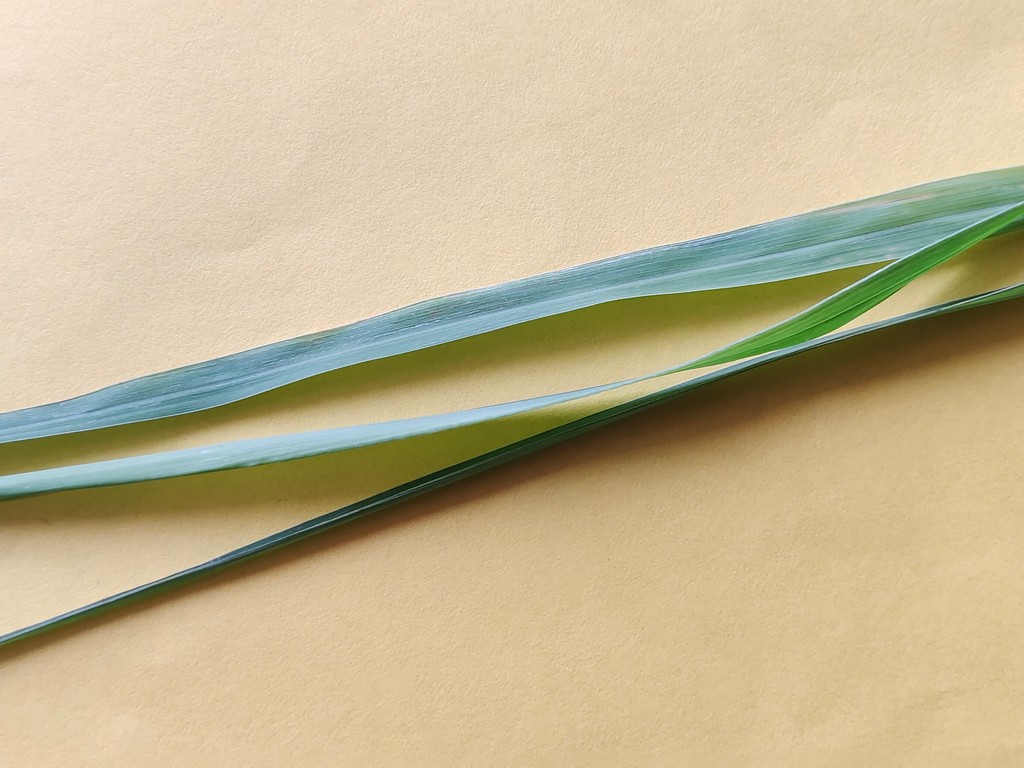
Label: Healthy